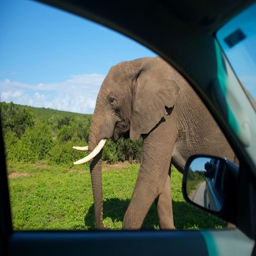
an elephant encountered on safari .